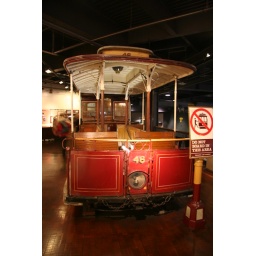
Old car sitting in the museum